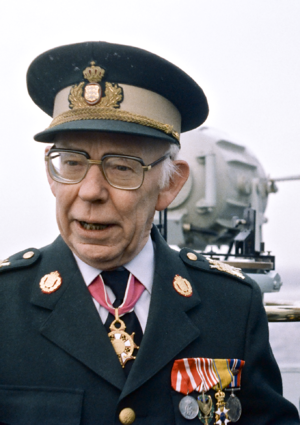
Forsvarschef (Danmark) / Forsvarschefer gennem tiderne
General Otto K. Lind. Læg mærke til hans gradstegn, det er to general stave, der er krydset, General Lind var den eneste general til at bære dem
Forsvarschefen er chef for Værnsfælles Forsvarskommando, som har ansvaret for Forsvarets tre værn: Hæren, Søværnet og Flyvevåbnet.